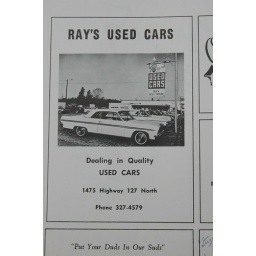
Used car dealership that occupied the old Smith Motors building in 1964-65